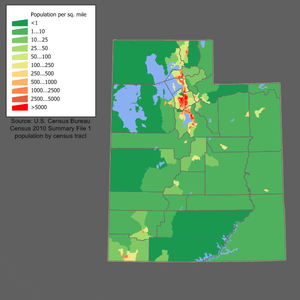
L'Utah est un État de l'Ouest des États-Unis. La capitale est Salt Lake City, centre d'une zone urbaine où vivent 88 % des 2 763 885 habitants de l'État. L'Utah est connu pour sa grande diversité géologique, avec des montagnes enneigées, des vallées aux fortes rivières et des déserts arides aux formes géologiques spectaculaires. Un des emblèmes de cet État est ainsi une arche naturelle.